Northwest Airlines Flight 85

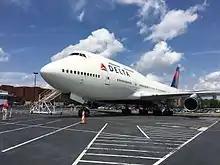
N661US's final arrival at Delta Flight Museum, Aug 20, 2016

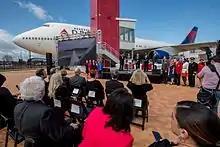
"747 Experience" Opening event at Delta Flight Museum, March 28, 2017.

A non-destructive inspection process for the module was developed. As a result, Boeing issued Alert Service Bulletin 747-27A2397. The bulletin, dated July 24, 2003, recommended that Boeing 747 operators conduct ultrasonic inspections of pertinent high-time lower and upper rudder power control modules.